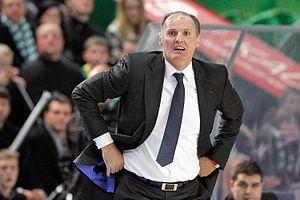
Le Limoges Cercle Saint-Pierre, encore appelé Limoges CSP ou CSP, est un club de basket-ball français, créé en 1929 et basé à Limoges.
Duško Ivanović, né le 1ᵉʳ septembre 1957 à Bijelo Polje, est un joueur et entraîneur montenegrin de basket-ball.